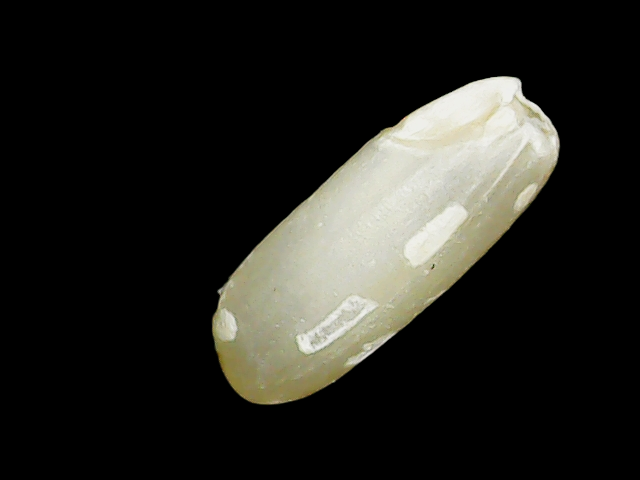
Rice variety: Binadhan23